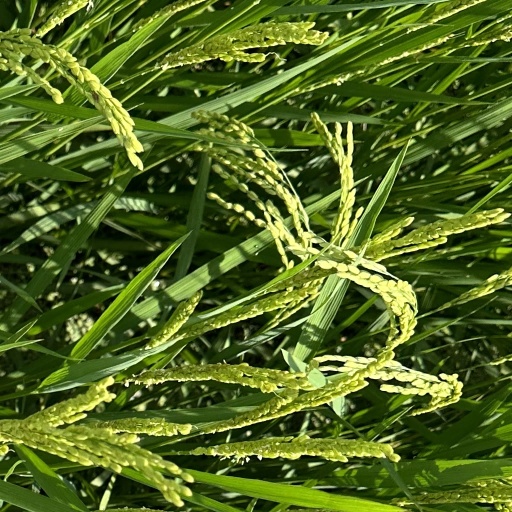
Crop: rice